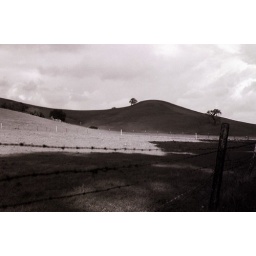
Some cow pasture in Petaluma, CA